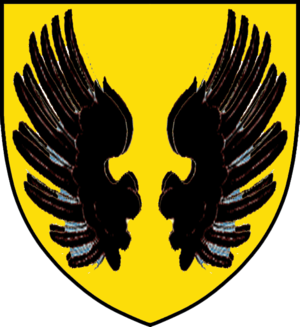
Brahe / De svenske Braher
svenska grenen af Slægten Brahes våbenskjold
Brahe er navnet på en af Danmarks mest berømte adelsætter, der med sikkerhed kan